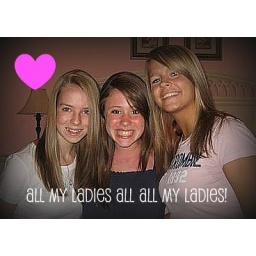
i love madison and kiersten! the girl on the left w/ the flower shirt and the girl in the navy!